Secondary chord

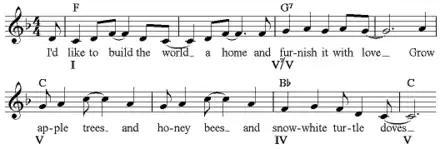
Secondary dominant in "I'd Like to Teach the World to Sing" (1971), mm. 1–8File:I'd Like to Teach the World to Sing secondary dominant.mid

In jazz harmony, a secondary dominant is any dominant seventh chord on a weak beat and resolves downward by a perfect fifth. Thus, a chord is a secondary dominant when it functions as the dominant of some harmonic element other than the key's tonic and resolves to that element. This is slightly different from the traditional use of the term, where a secondary dominant does not have to be a seventh chord, occur on a weak beat, or resolve downward. If a non-diatonic dominant chord is used on a strong beat, it is considered an extended dominant. If it doesn't resolve downward, it may be a borrowed chord.